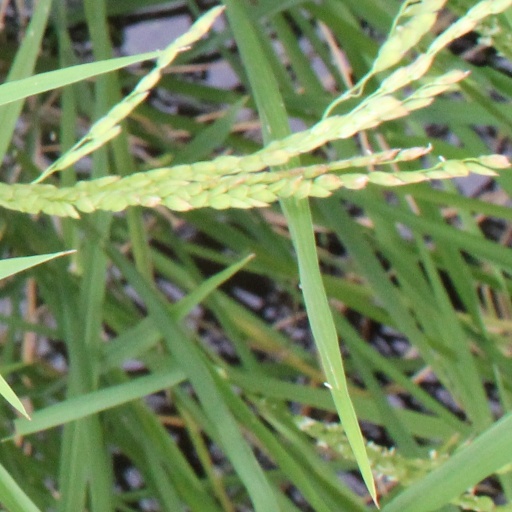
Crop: rice